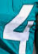
Number: 4